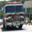
Label: truck